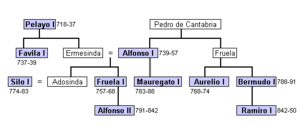
Kongeriget Asturien / Historie / Sociale og politiske udviklinger
Familiebånd mellem de første konger af valgkongedømmet Asturien.
Kongeriget Asturien var et kongerige på den Iberiske halvø. Det blev grundlagt i 718 af den visigotiske adelsmand Pelayo af Asturien. Det var den første, kristne statsdannelse på den Iberiske halvø, efter at det visigotiske kongerige var blevet erobret af de muslimske umayyader. I 718 eller muligvis 722 besejrede Pelayo en umayyadisk patrulje i Slaget ved Covadonga og indledte dermed det, som almindeligvis bliver betragtet som indledningen til den spanske reconquista. Kongeriget Asturien blev omdannet til Kongeriget León i 924, da Fruela 2. blev konge med regeringsby i León.